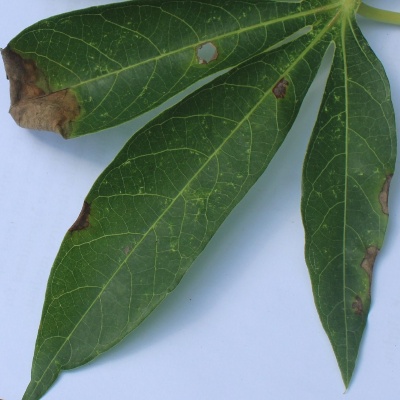
Crop: Cassava
Condition: bacterial blight